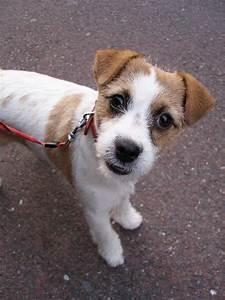
dog